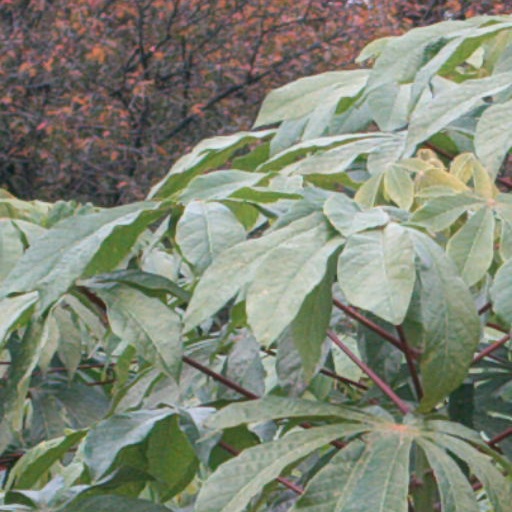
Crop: cassava